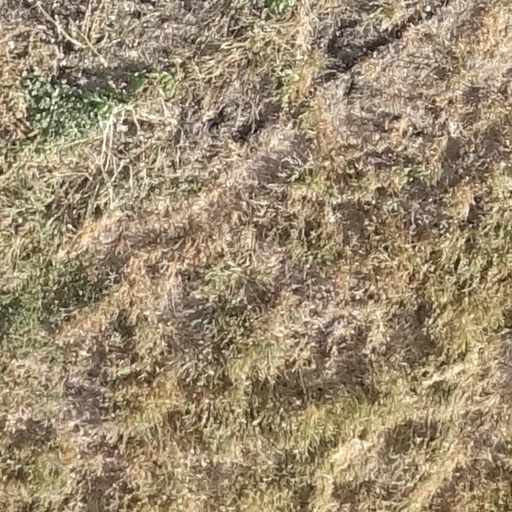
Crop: sorghum